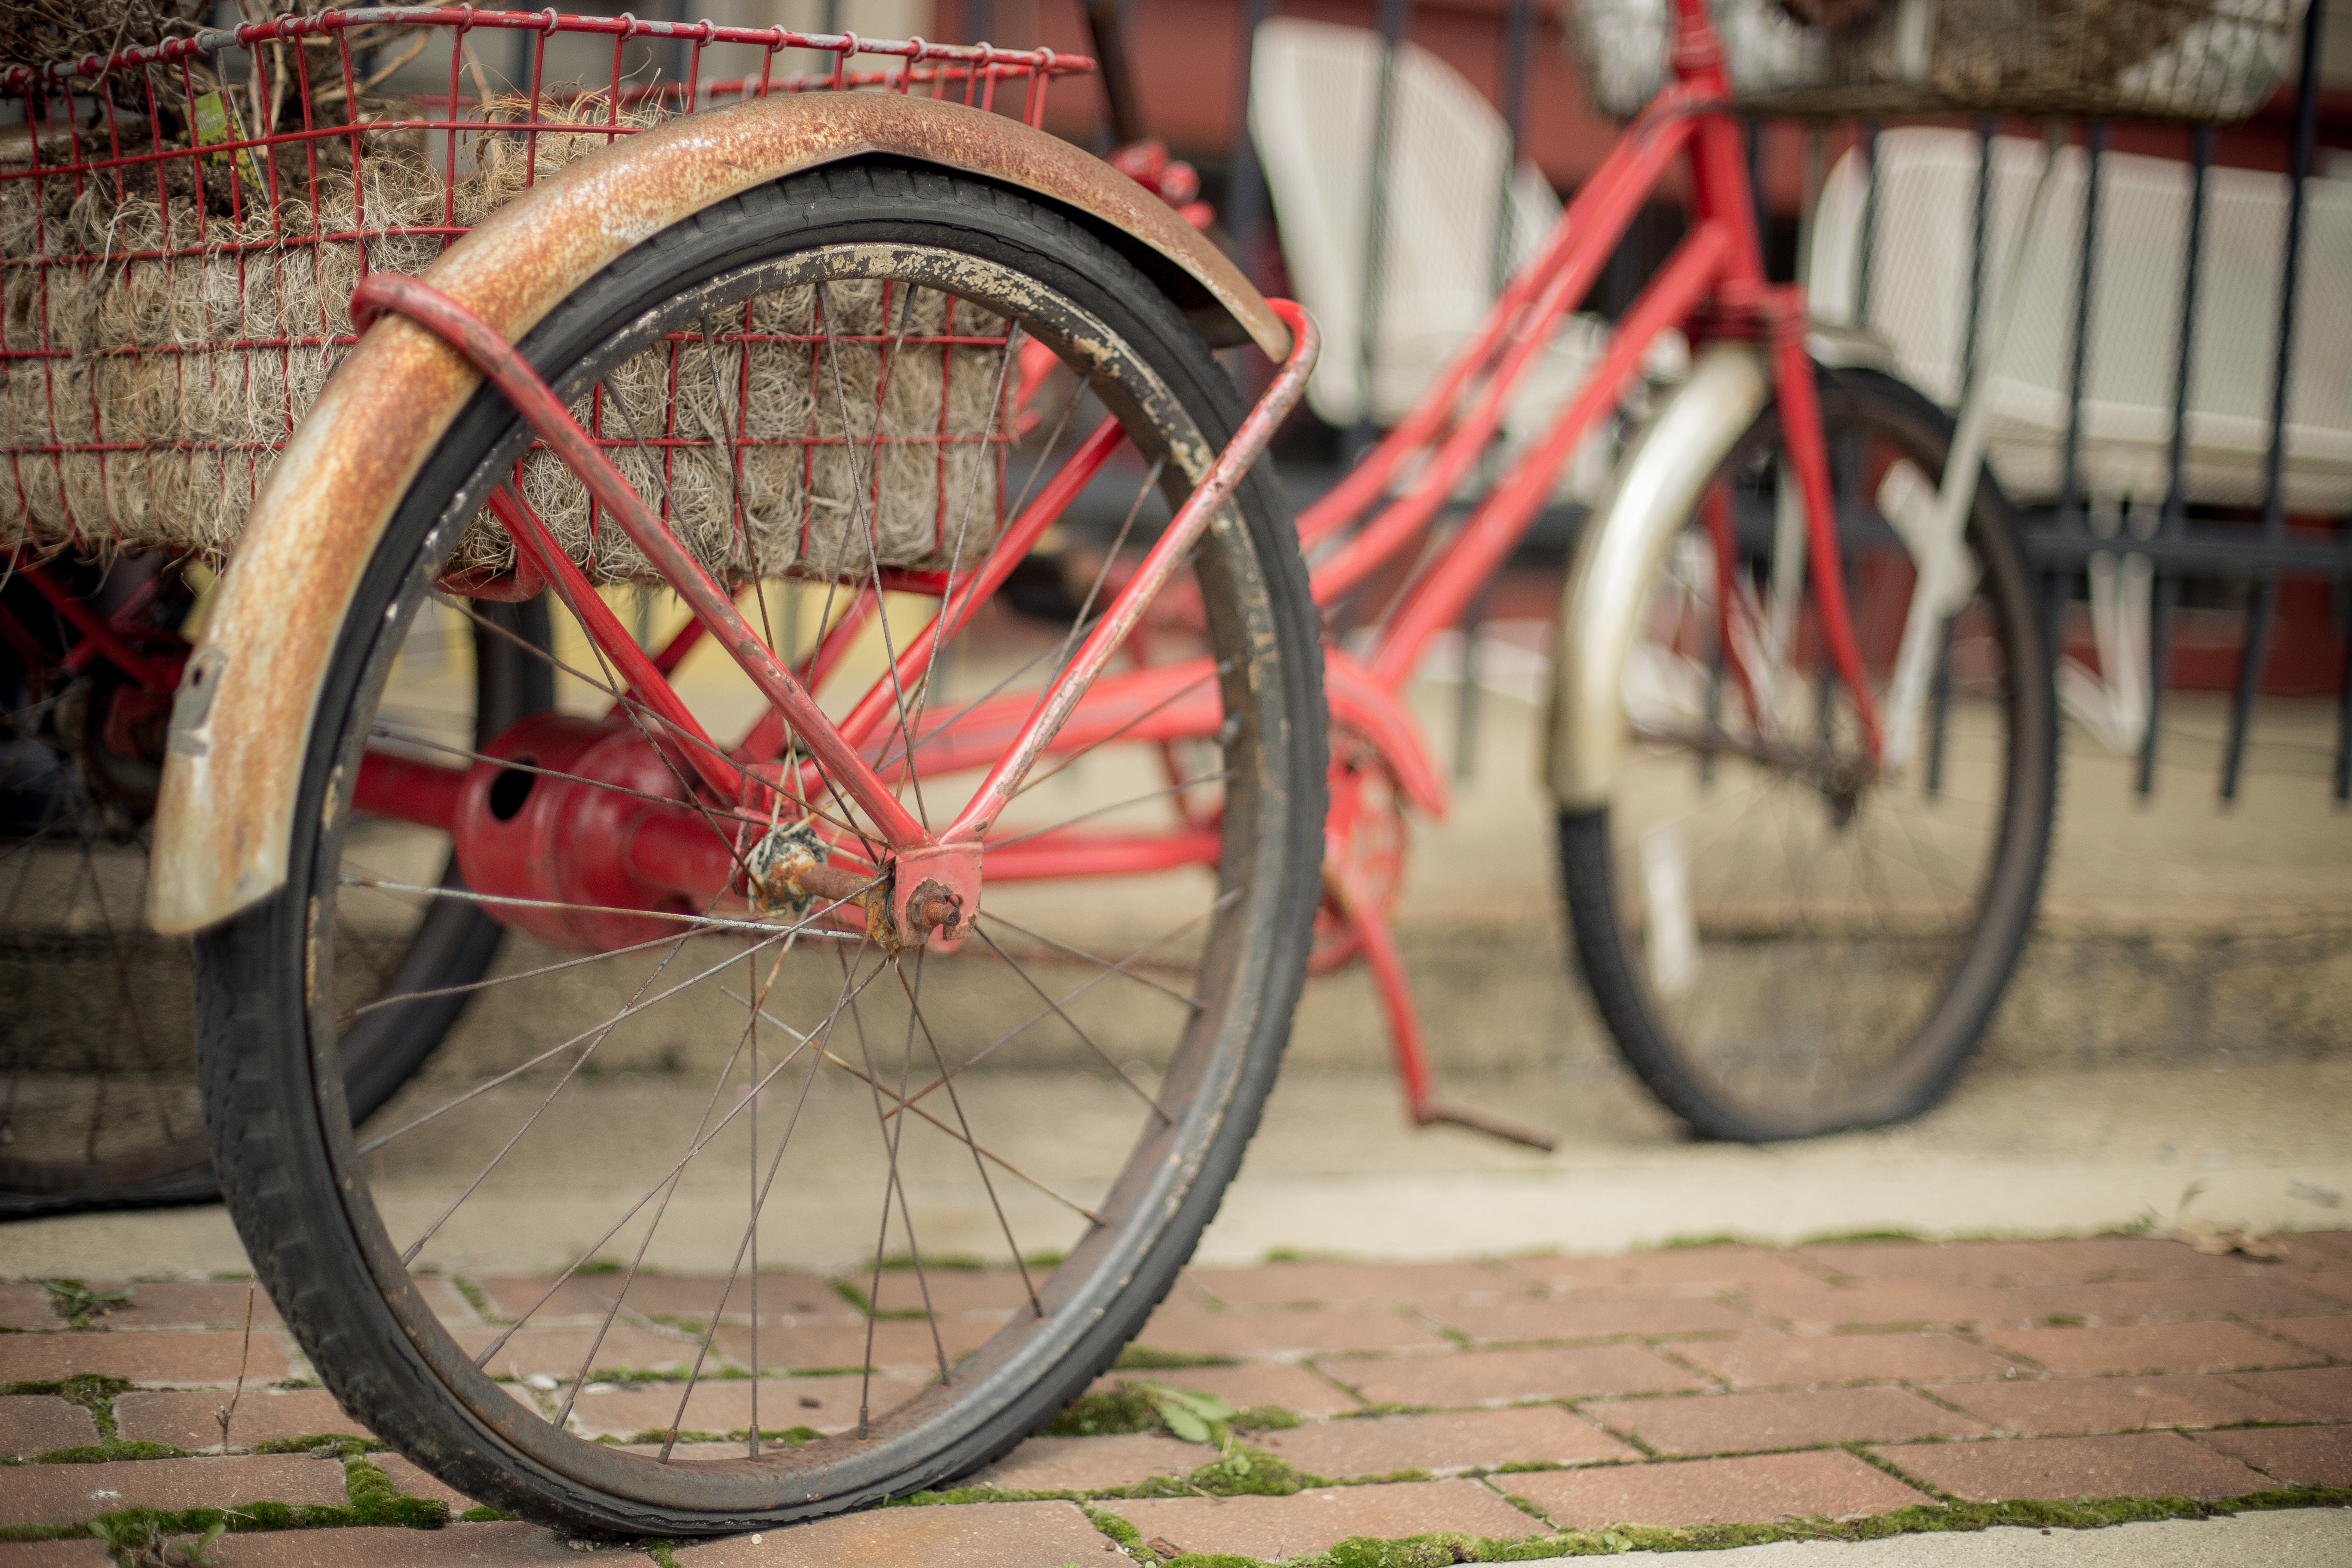
wheel, bicycle, vehicle, sports equipment, mountain bike, land vehicle, cycle sport, cyclo cross bicycle, road bicycle, racing bicycle